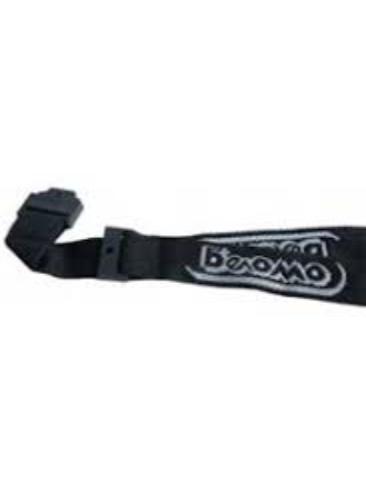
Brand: BELOMO
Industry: Others